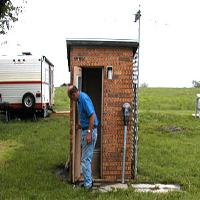
Weather: cloudy or overcast